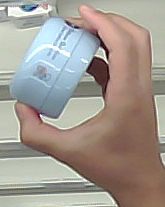
Product: nivea_baby